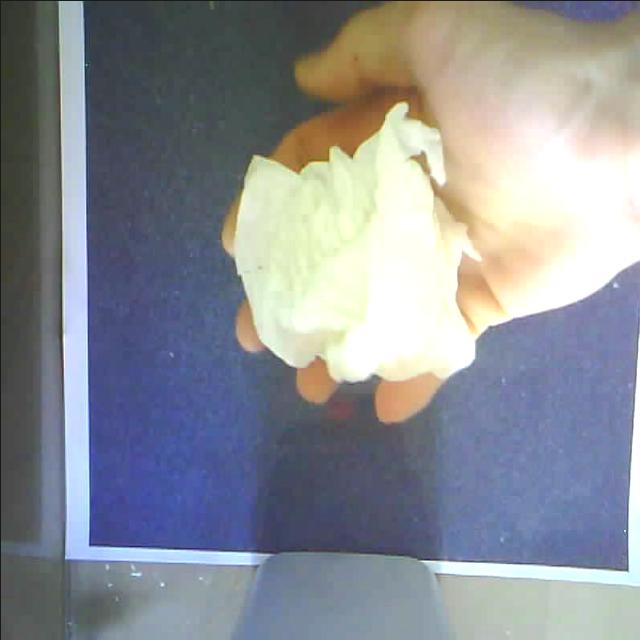
Label: tissues